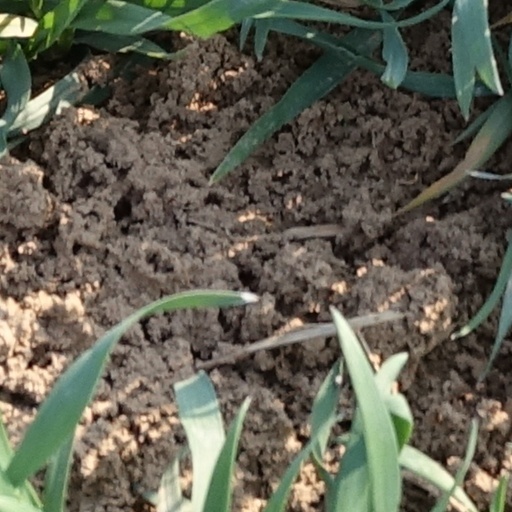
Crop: wheat